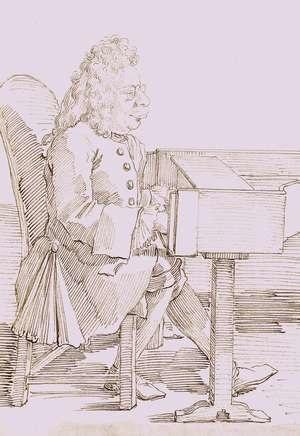
Carlo Francesco Pollarolo est un compositeur italien, principalement d’opéras.